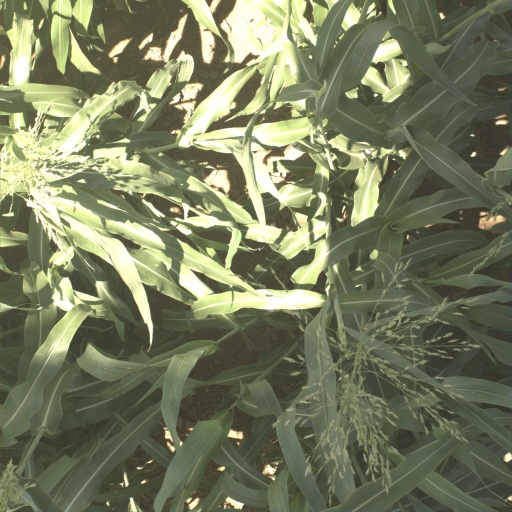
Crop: sorghum